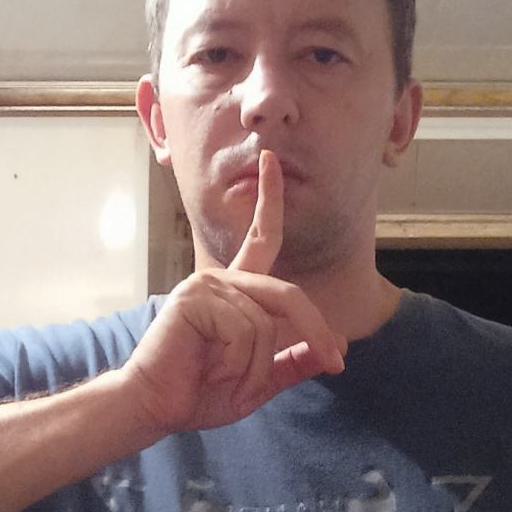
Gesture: mute